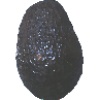
Label: Avocado ripe 1